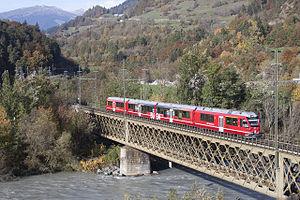
Les Chemins de fer rhétiques, parfois désignés par le sigle RhB, sont une entreprise ferroviaire de Suisse, basée à Coire dans le canton des Grisons.